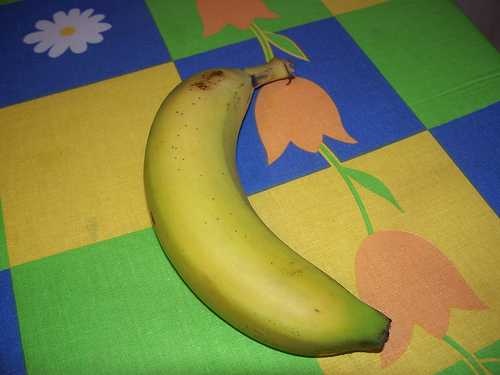
Label: Banana